Beta-propeller phytase

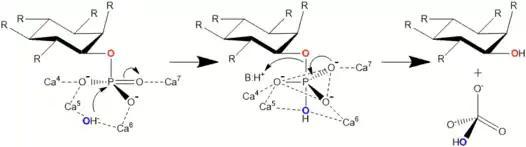
BPP hydrolysis mechanism. It has been suggested that oxyanions like molybdate form complexes similar to the transition state of phosphate hydrolysis (only intermediate state is shown in the picture).

Actual hydrolysis suggested by Shin et al. happens in two steps. Second one is slower and limits the total reaction speed. In the first step carbonyl group withdraws electrons from phosphorus of the phosphate making it electron poor, i.e. leaving it with a positive charge. Simultaneously OH donates an electron pair to the nominally positive phosphorus in phosphate. A trigonal bipyramidal intermediate state is formed. In the second step phosphoester bond is cleaved when an acidic amino acid residue (BH) donates a proton to the oxygen in the bond. Phosphate group is thus cleaved off.